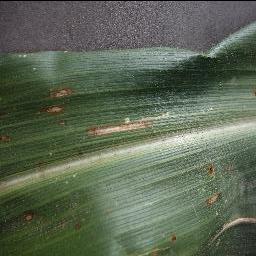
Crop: corn
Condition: (maize)_cercospora_spot_gray_spot